Marcus Garvey

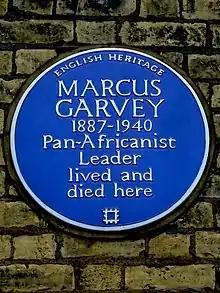
Blue plaque at 53 Talgarth Road, London, installed in 2005

After his arrest, Garvey announced that the activities of the Black Star Line were being suspended. He also made plans for a tour of the western and southern states. This included a parade in Los Angeles, partly to woo back members of UNIA's California branch, which had recently splintered off to become independent.